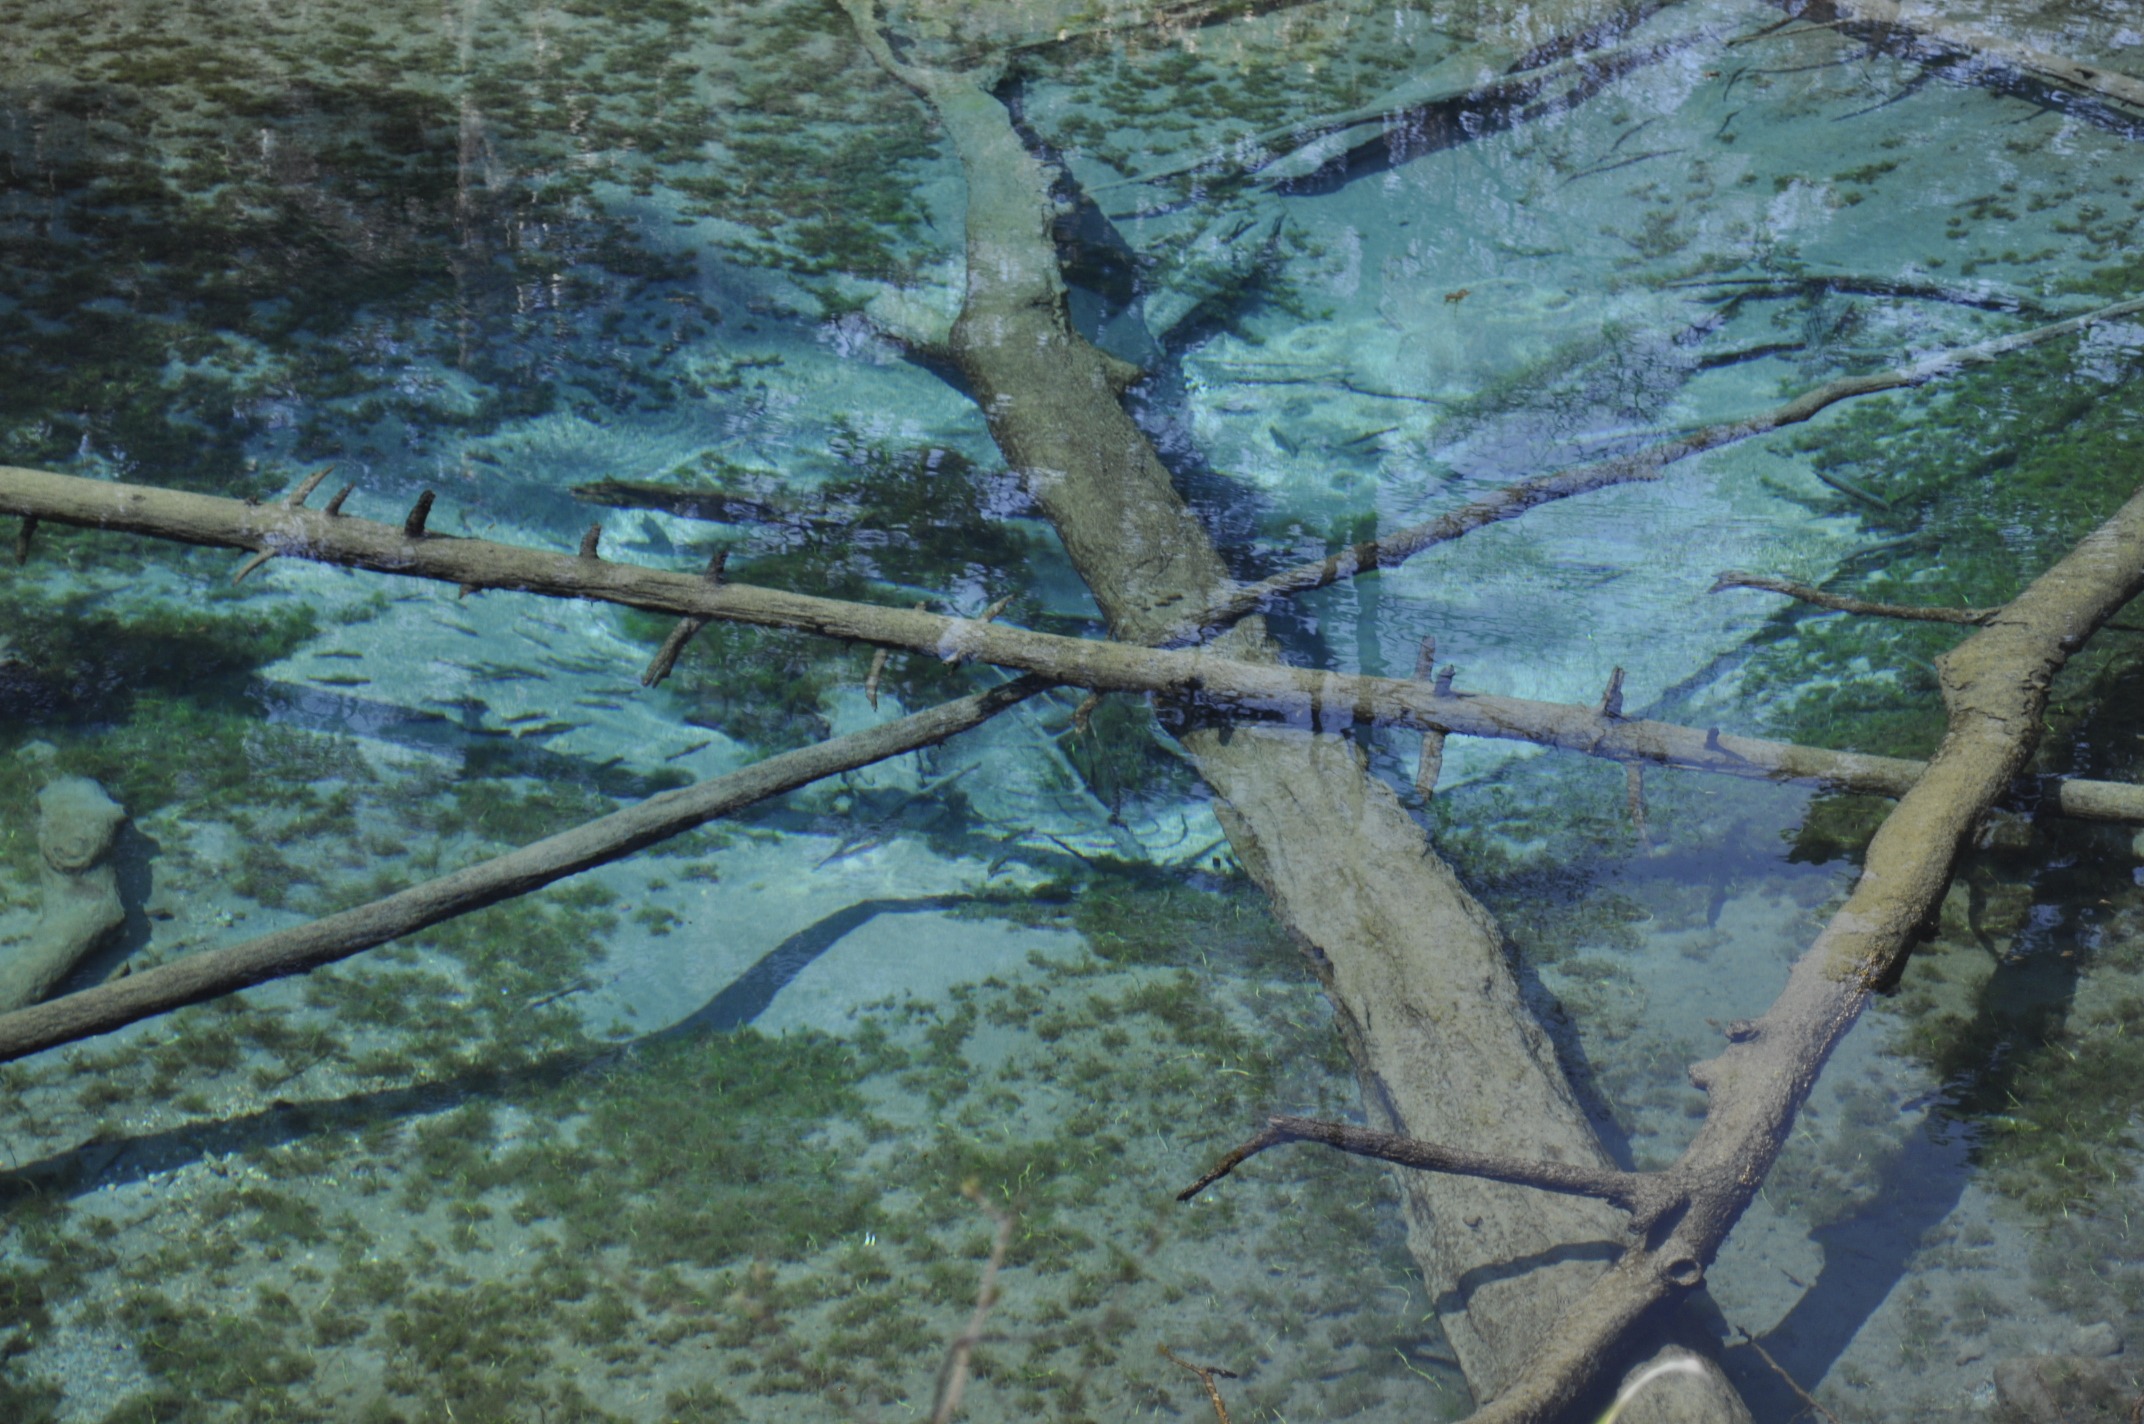
branch, mystery, ecosystem, blue pond, child of god pond